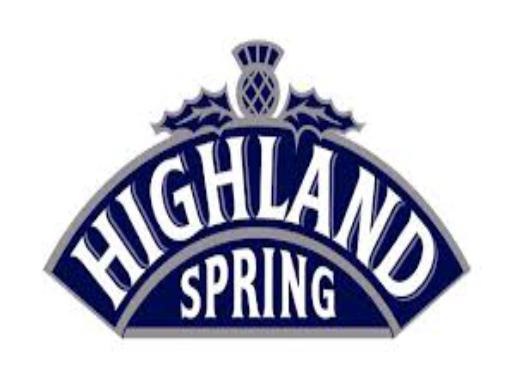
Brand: Highland Spring
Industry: Food